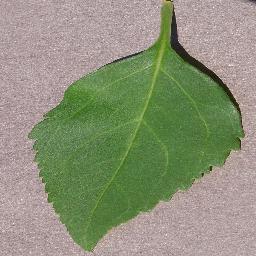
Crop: cherry
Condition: (including_sour)_healthy